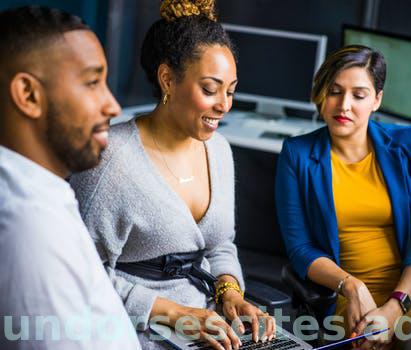
Label: Watermark